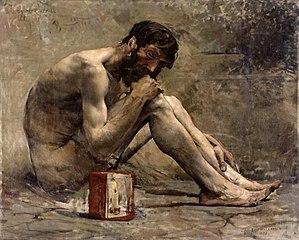
Jules Bastien, dit Jules Bastien-Lepage, né le 1ᵉʳ novembre 1848 à Damvillers et mort le 10 décembre 1884 à Paris, est un peintre et graveur naturaliste français.
Diogène de Sinope, en grec ancien Διογένης ὁ Σινωπεύς / Diogénês ho Sinopeús, également appelé Diogène le cynique, est un philosophe grec de l'Antiquité et le plus célèbre représentant de l'école cynique. Il est contemporain de Philippe II de Macédoine, qui le fit prisonnier après la bataille de Chéronée, et de son fils Alexandre.